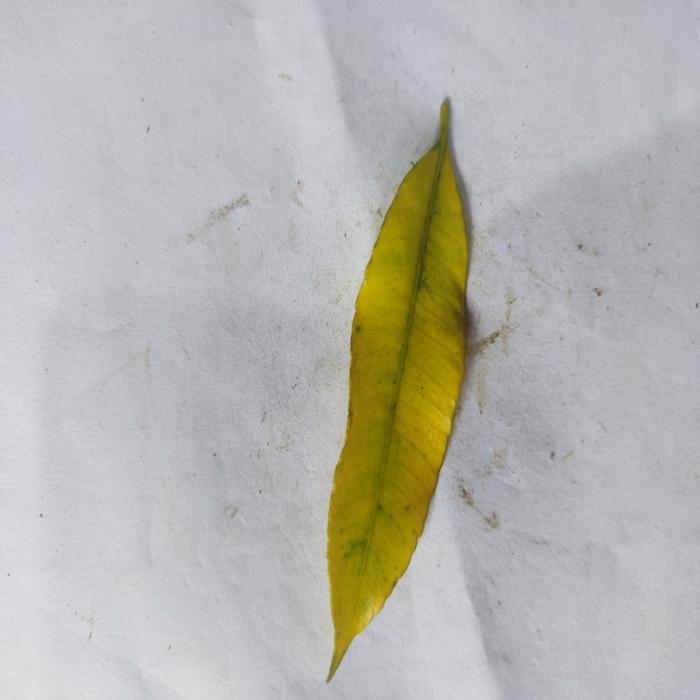
Crop: Hog Plum
Leaf condition: Anthracnose